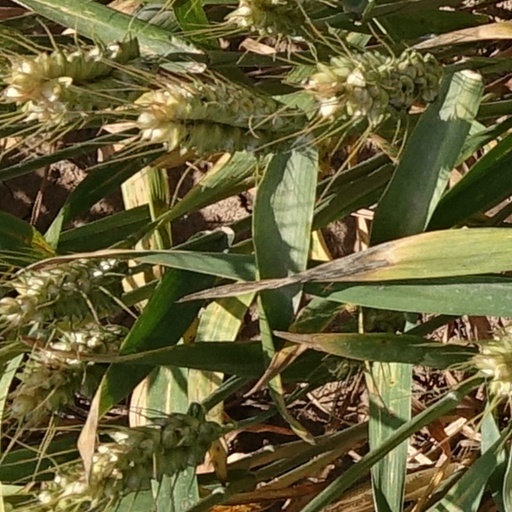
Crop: wheat